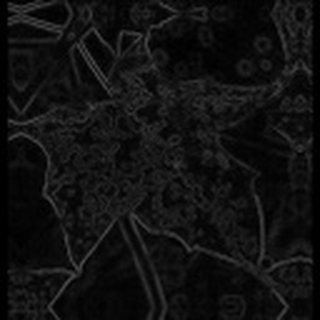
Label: cotton_powdery_mildew